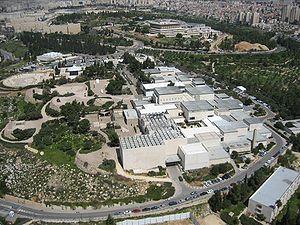
Le Musée d’Israël est un musée situé sur la colline de Guivat Ram à Jérusalem à proximité de la Knesset, de la cour suprême d'Israël, de l'université hébraïque de Jérusalem, du campus national pour l'archéologie d'Israël et du Bible Lands Museum.
Eliezer Sussmann, dit Eliezer Sussmann ben Shlomo, était le fils du hazzan Shlomo Katz originaire de Brody en Galicie orientale près de Lviv. Il fut un important peintre et décorateur de synagogue au XVIIIᵉ siècle. Entre 1730 et 1740, il peignit et décora sept synagogues en Souabe septentrionale et en Franconie dans le style des synagogues baroques en bois telles qu’on les trouvait en Pologne, en Lituanie, en Ukraine et en Biélorussie dans les campagnes des XVIIᵉ et XVIIIᵉ siècles. Aucune source ne permet pour l’instant de connaître ses dates de naissance et de décès. La salle de prière de Schwäbisch Hall-Unterlimpurg déplacée au musée historique de la ville est le dernier vestige de son travail en Allemagne et en Europe puisque les autres synagogues d'Europe de l'Est ont été détruites et saccagées pendant l'occupation nazie. Une autre œuvre quasi relictuelle de Sussmann en Franconie est exposée au Musée d'Israël à Jérusalem.